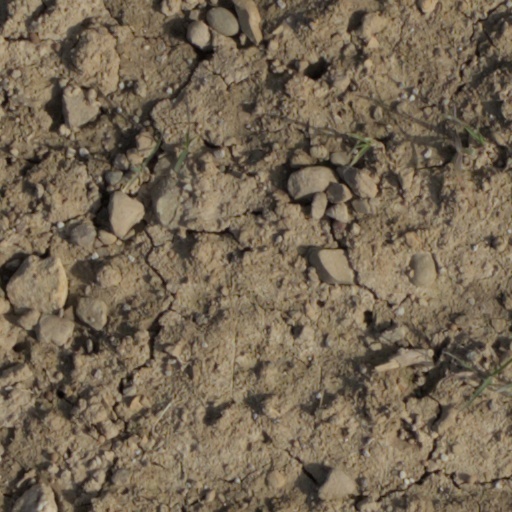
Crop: wheat